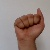
The image shows a hand gesture representing the letter 'A' in Indian Sign Language.